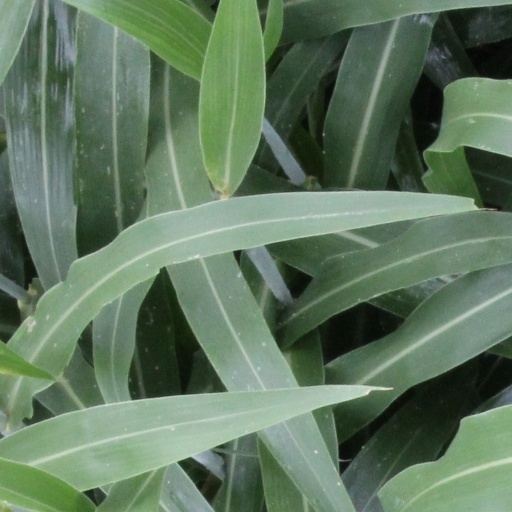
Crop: sorghum